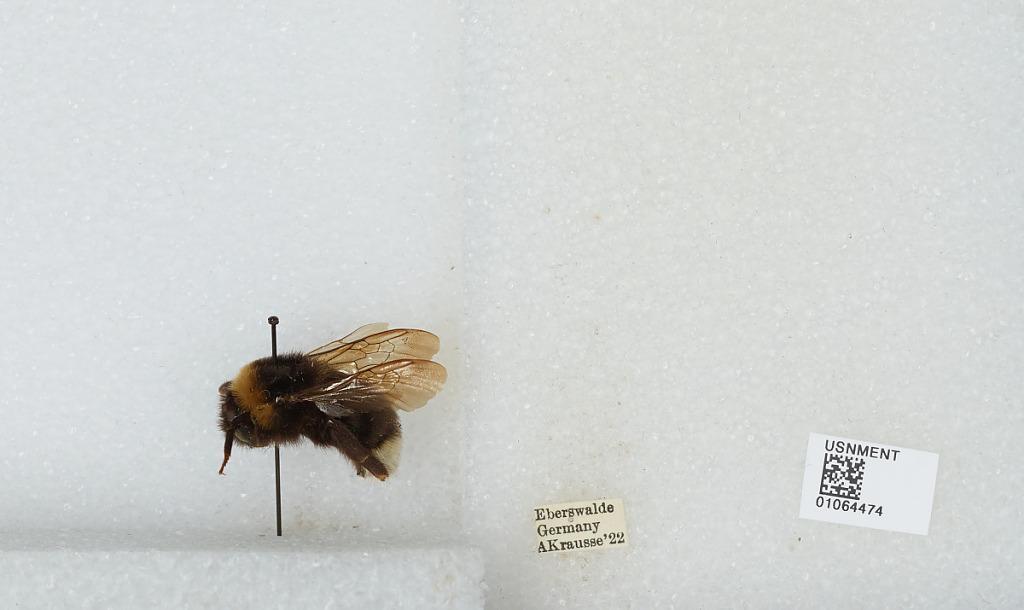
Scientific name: Bombus sp.
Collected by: A. Krausse
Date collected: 1922--
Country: Germany
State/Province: Brandenburg
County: Barnim
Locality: Eberswalde
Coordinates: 52.8356, 13.8182